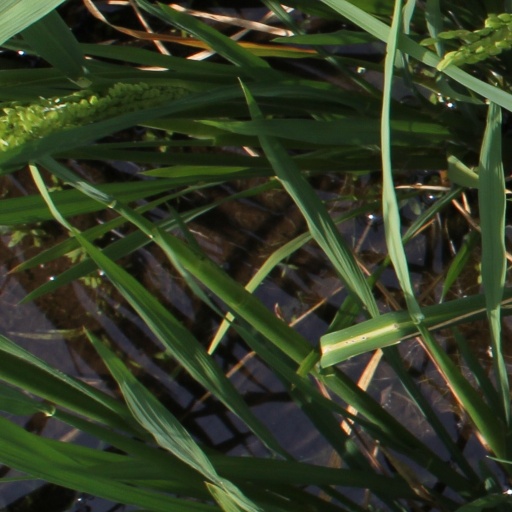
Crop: rice